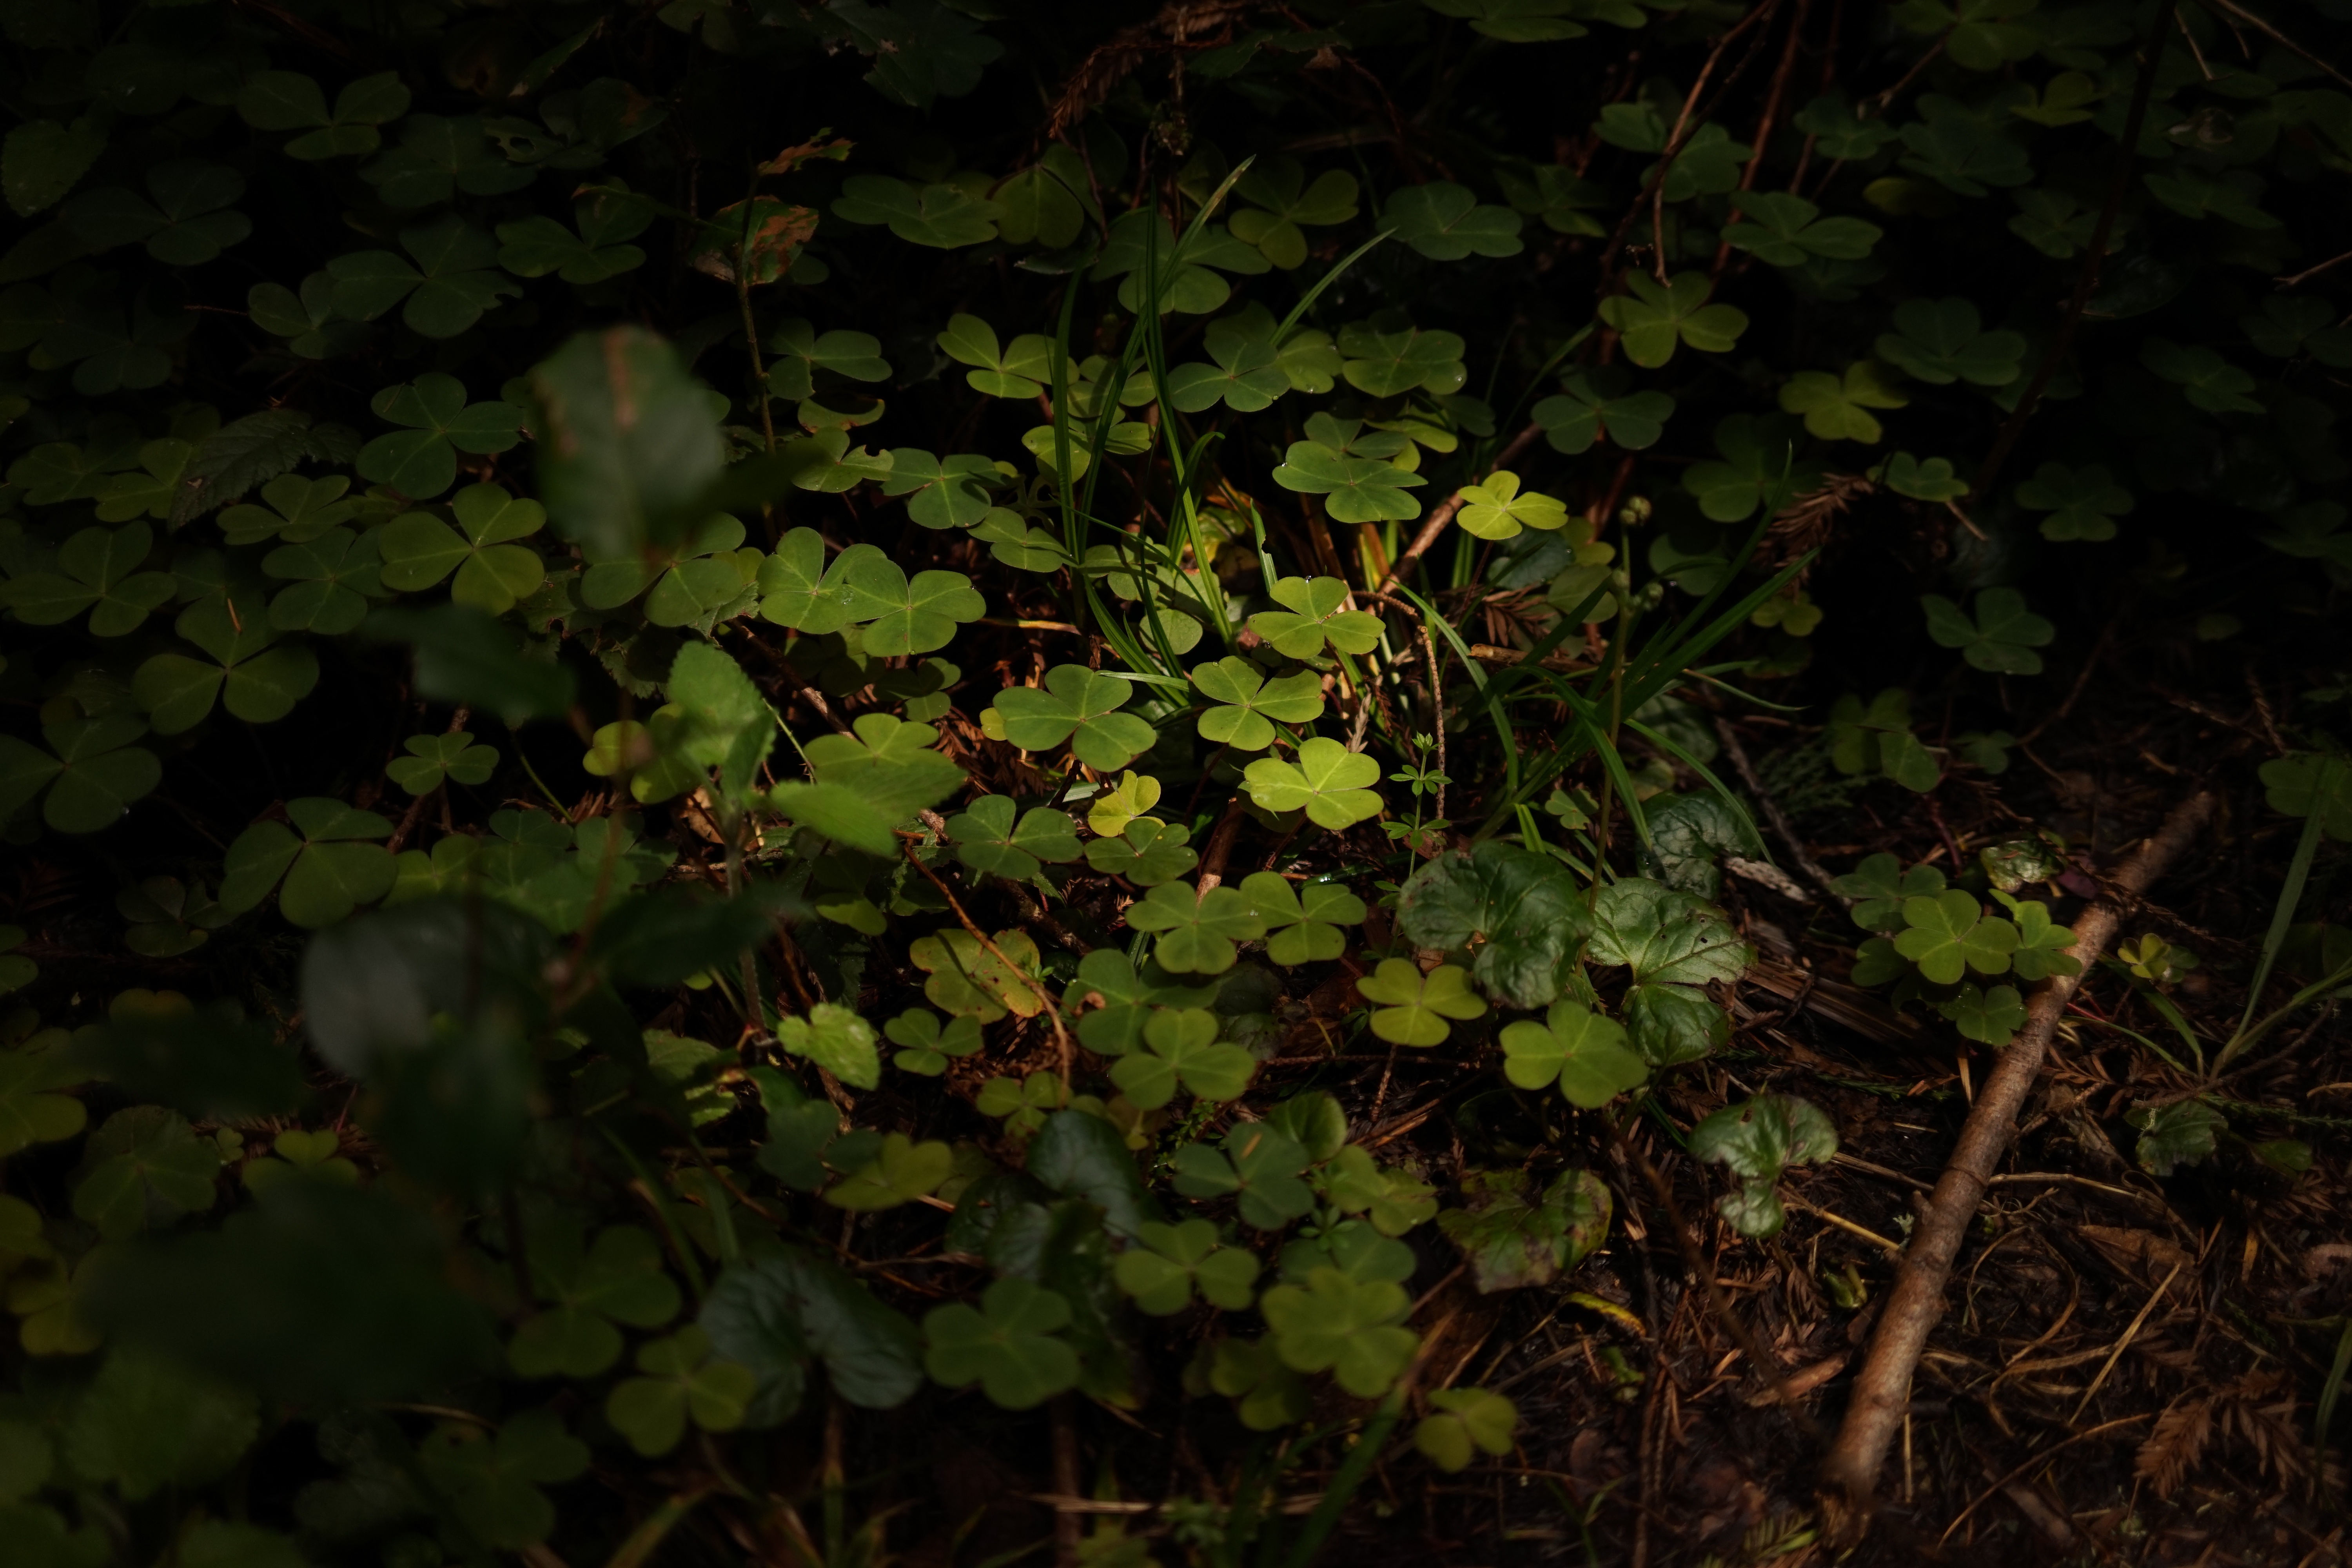
tree, nature, forest, branch, plant, sunlight, leaf, flower, green, jungle, autumn, botany, flora, wildflower, shrub, rainforest, deciduous, woodland, habitat, flowering plant, natural environment, woody plant, land plant